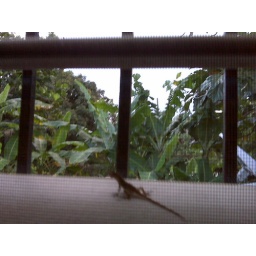
My life in real time. A baby ghekko in my kitchen window #@ Bayamon, Puerto Rico 00959